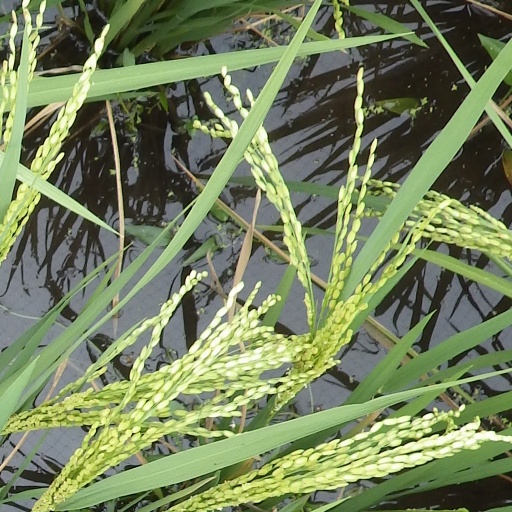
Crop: rice